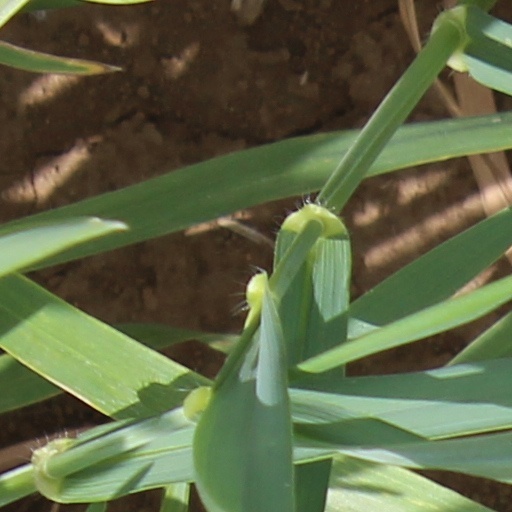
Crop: wheat